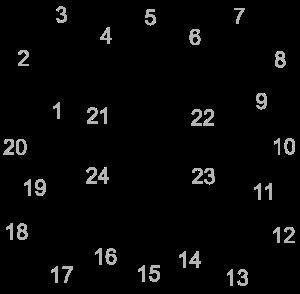
La chlorophylle est le principal pigment assimilateur des végétaux photosynthétiques.